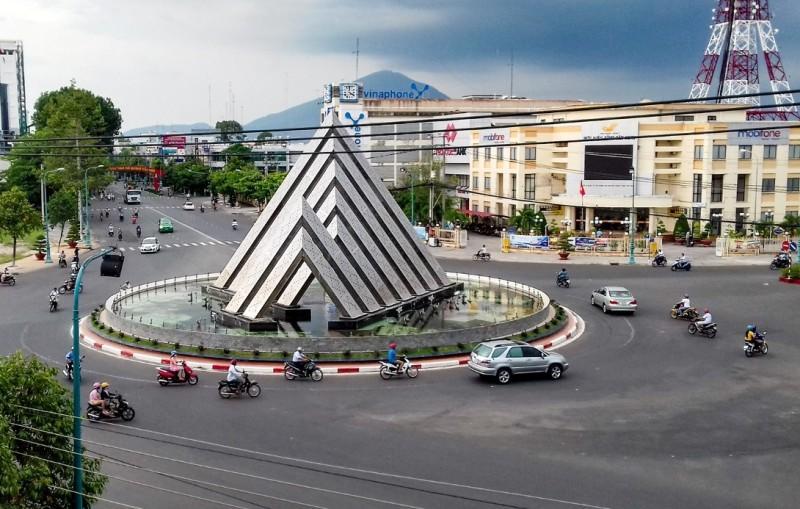
không có quá nhiều phương tiện đang lưu thông trên đường